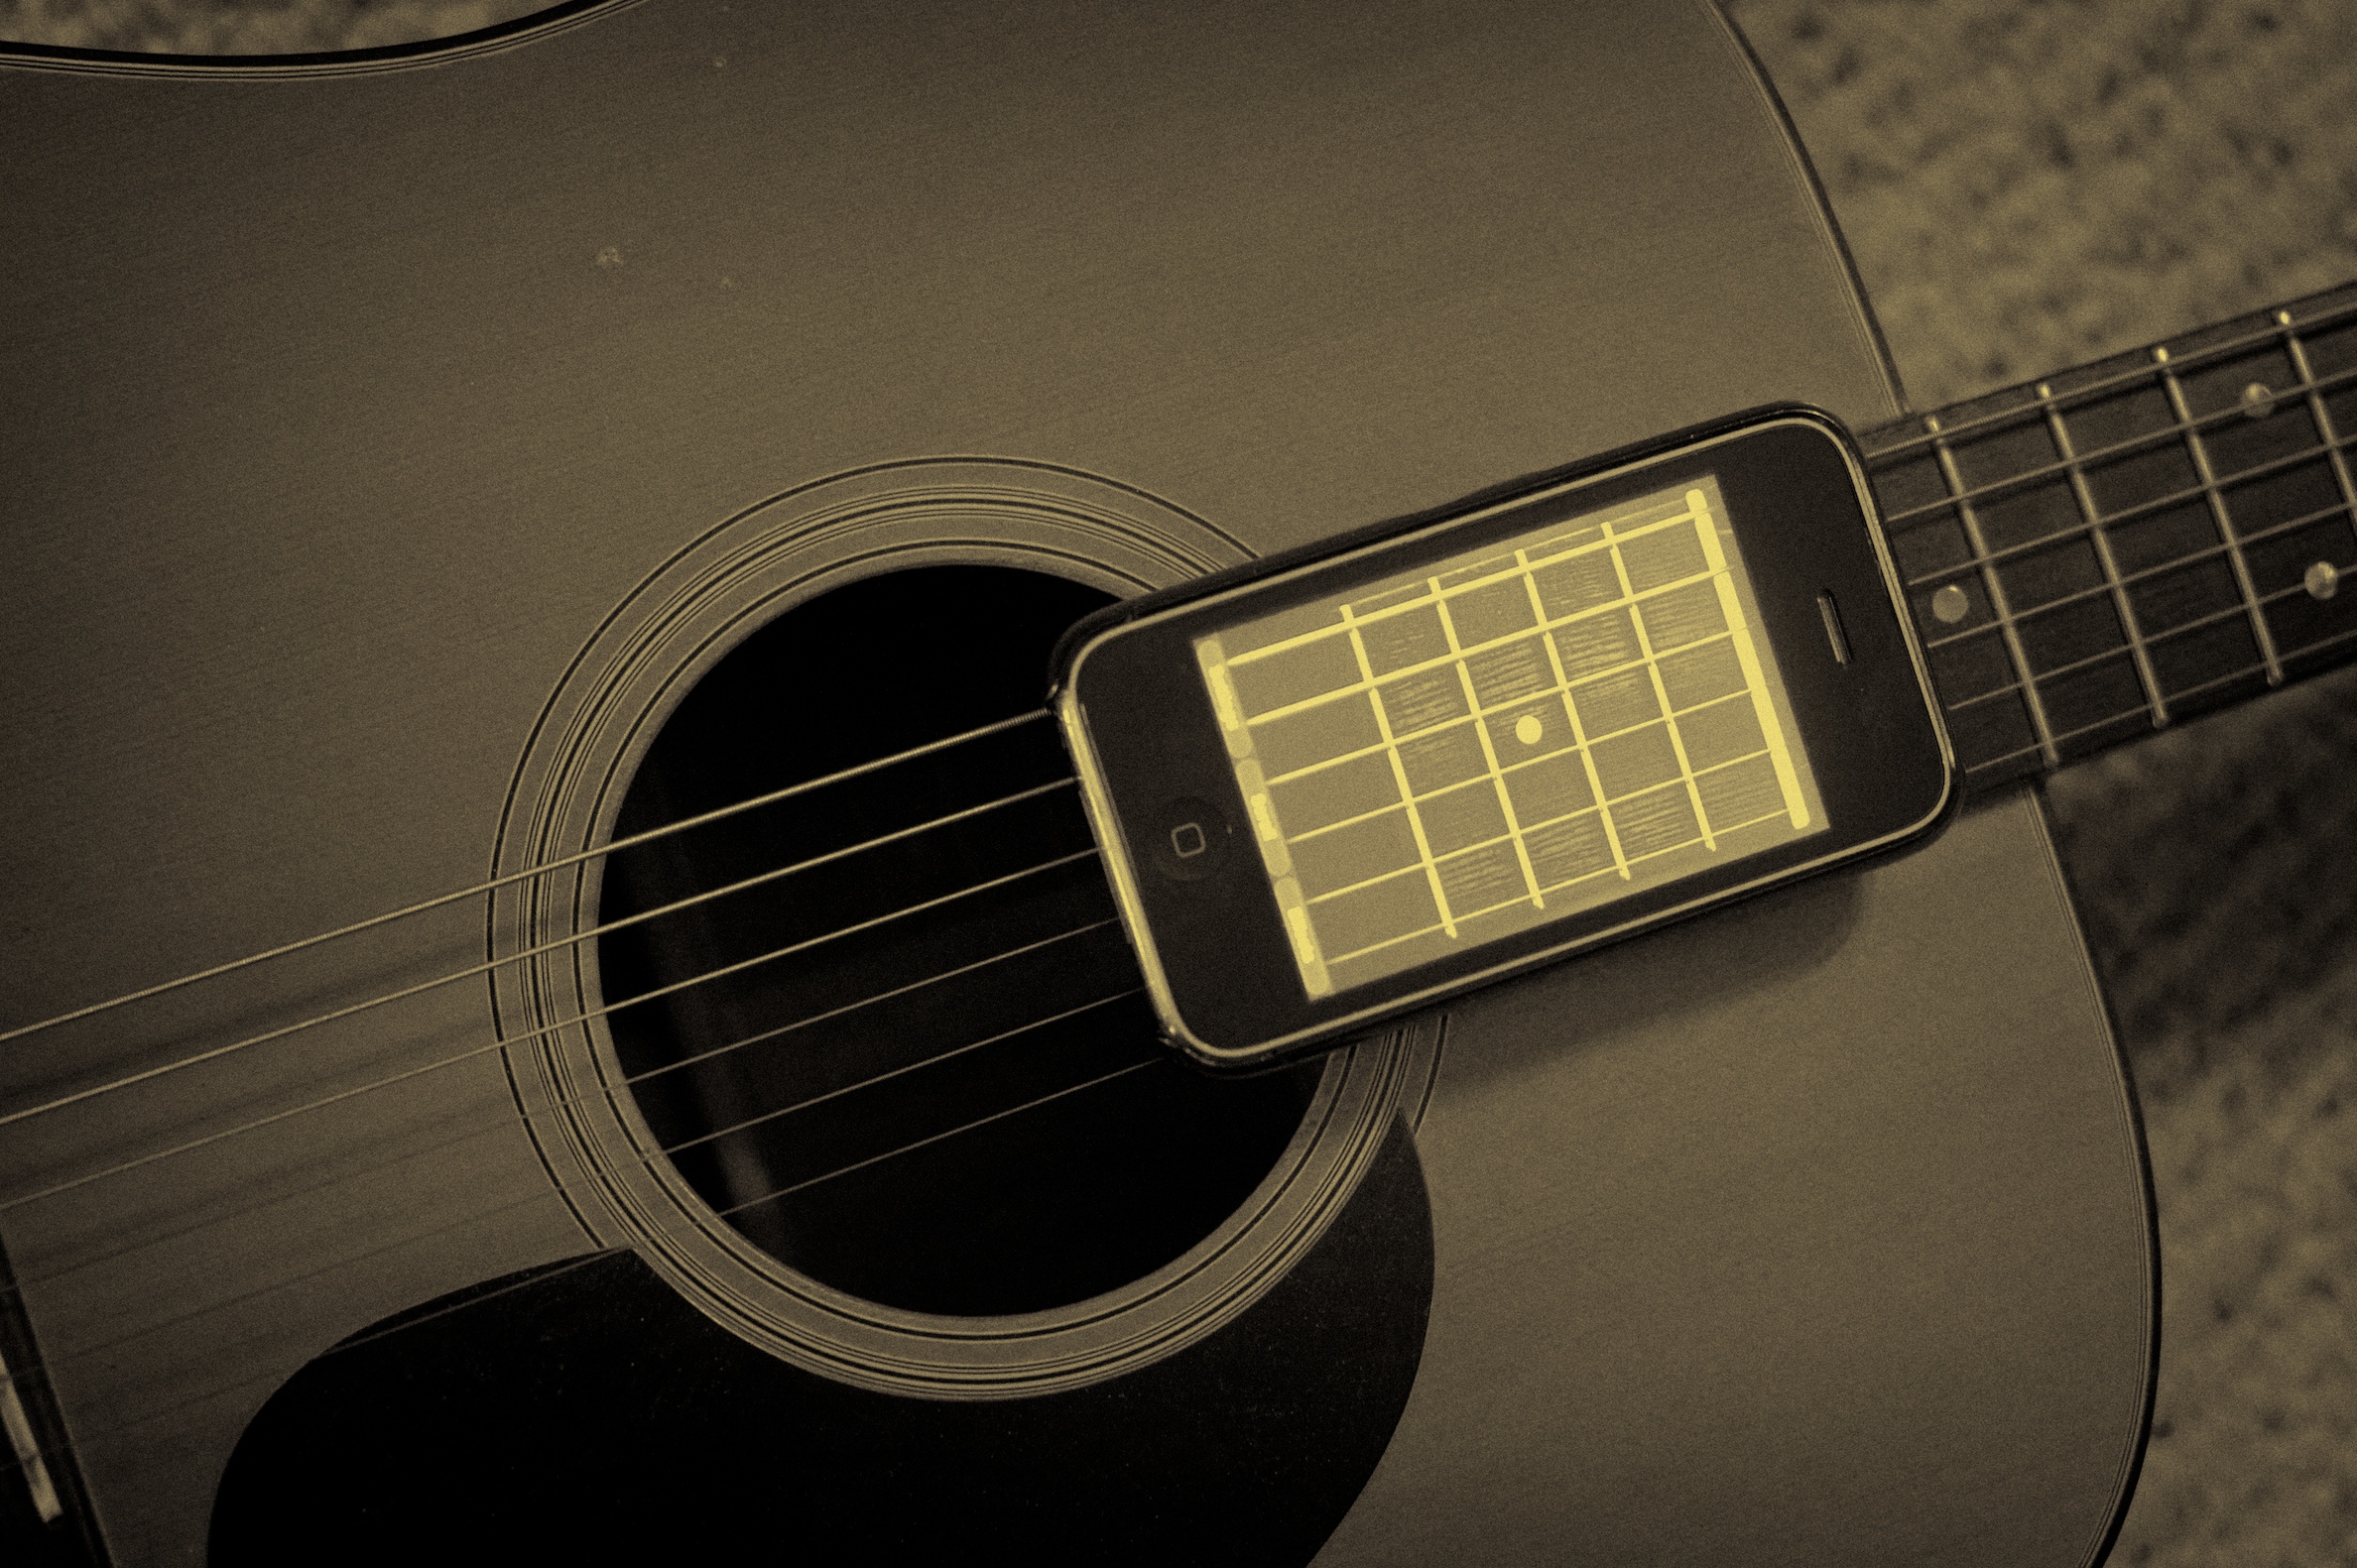
guitar, acoustic guitar, slide guitar, plucked string instruments, musical instrument, string instrument, acoustic electric guitar, bass guitar, electric guitar, guitarist